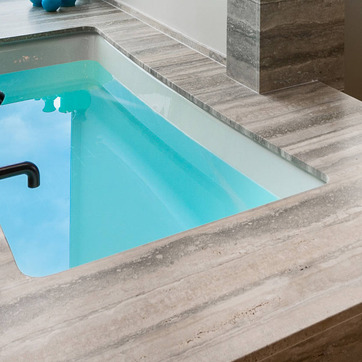
Material: water